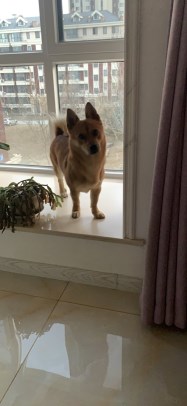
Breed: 2909-n000116-Cardigan